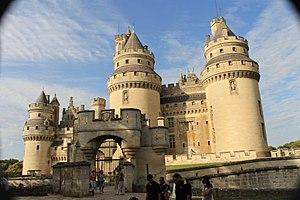
le chateau de pierrefond dans l'oise proche de compiegne
Le Soissonnais ou Soissonnois, est une région naturelle de France, située au cœur du Bassin Parisien, à quatre-vingts kilomètres au nord de Paris, sur les départements de l'Aisne et de l'Oise. La région tire son nom du peuple gaulois des Suessiones ou suessions qui était présent dans la région dans l'antiquité gauloise.